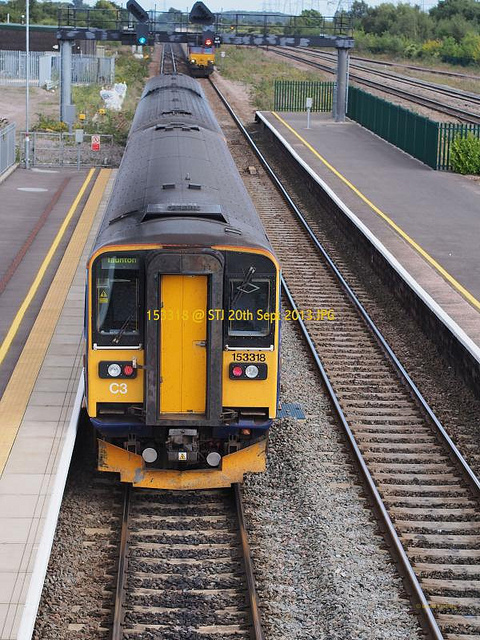
a yellow and black train traveling on railroad tracks

A train is sitting parked on a train track.

A train that is sitting on a train track.

Train on tracks in train station with daylight

A yellow and black train traveling down the train track